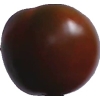
Label: tomato_maroon